Chernivtsi

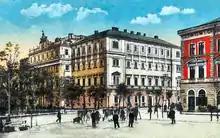
Building of Ukrainian Bukovina Regional Committee, former Seat of the state government of the Duchy of Bukovina

In 1775, the northwestern part of the territory of Moldavia was annexed by the Habsburg Empire; this region became known as Bukovina. The city became the region's capital, organized as the Bukovina District part of the Kingdom of Galicia and Lodomeria, which in 1849 was raised in status and became known as the Duchy of Bukovina, a crownland of the Austrian Empire. The city received Magdeburg rights. The city began to flourish in 1778 when Knight Karl von Enzenberg was appointed the chief of the Military Administration. He invited many merchants, craftsmen and entrepreneurs to help develop trade and other businesses. Saint Peter's Fairs (1–15 July) had given a new vibrant impulse to the market development from 1786. In the late 19th century the German language—due to the Habsburg and the very important Jewish influence—became the lingua franca and more and more newspapers were edited in German, also a remarkable literary production in German began in this period, featuring most prominently Karl Emil Franzos.